History of Latin America–United States relations

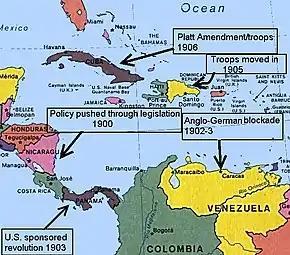
A map of Middle America, showing the places affected by U.S. interventions

The Venezuelan crisis of 1902–03 was a naval blockade imposed against Venezuela by Britain, Germany and Italy and lasted from December 1902 to February 1903. The blockade was a result of President Cipriano Castro's refusal to pay foreign debts and damages suffered by European citizens in the recent Venezuelan Federal War. Castro assumed that the United States' Monroe Doctrine would see the US prevent European military intervention. The blockade quickly disabled Venezuela's small navy, but Castro refused to give in. Instead, he agreed in principle to submit some of the claims to international arbitration, which he had previously rejected. Germany initially objected to this, particularly because it felt some claims should be accepted by Venezuela without arbitration.